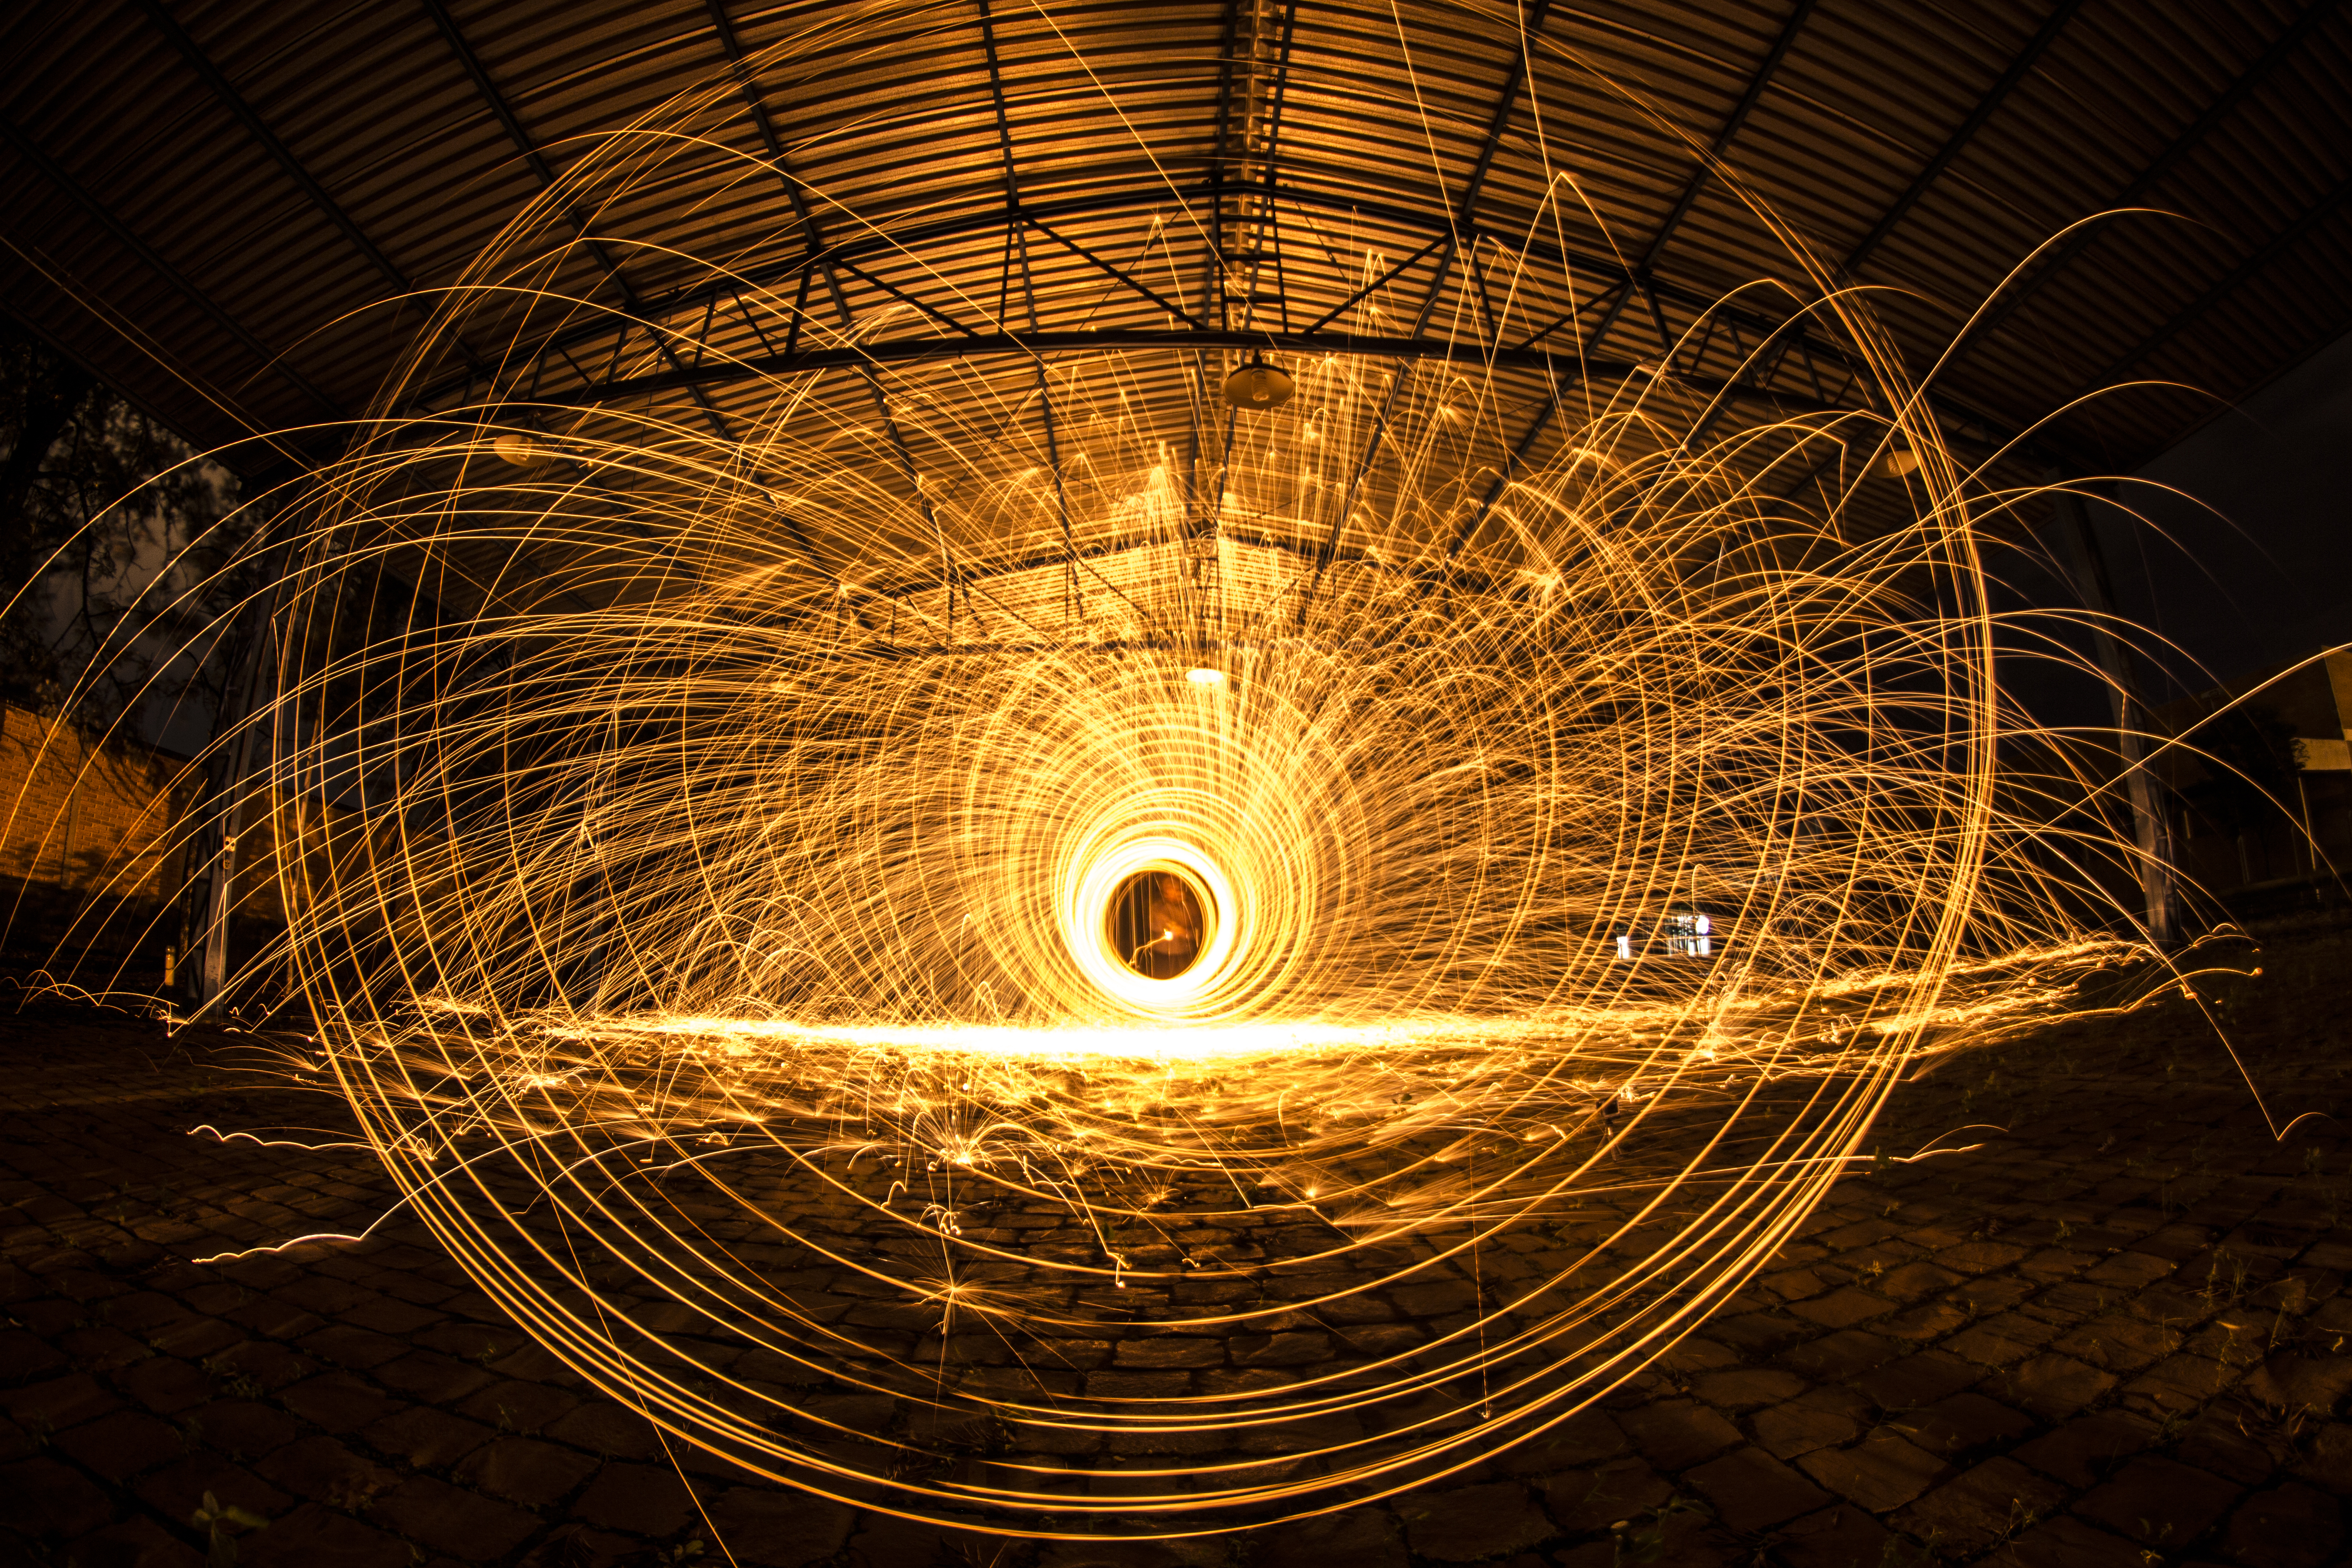
light, night, sunlight, construction, reflection, fire, factory, darkness, lighting, long exposure, circle, symmetry, light fixture, sparks, chandelier